Eric Gill

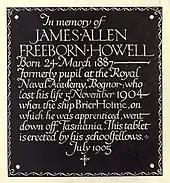
Rubbing of a memorial bronze created by Eric and Max Gill in 1905

During 1903, Gill gave up training in architecture to become a calligrapher, letter-cutter and monumental mason. After making a copy of a small stone tablet from Westminster Abbey, Gill's first public inscription was for a stone memorial tablet, to a Percy Joseph Hiscock, in Chichester Cathedral. Through a contact at the Central School, Gill was employed to cut the inscription for a tombstone at Brookwood Cemetery in Surrey. Other work quickly followed, including an inscription for Holy Trinity, Sloane Street, plus commissions from architects and private individuals, including Count Kessler. Kessler, on Johnston's recommendation, employed Gill to design chapter headings and title pages for the Insel Verlag publishing house. W.H. Smith & Son employed Gill to paint the lettering on the fascias of several of their bookshops including, in 1903, their Paris store. For a time, Gill combined this work with his job at Caröe's but eventually the scale and frequency of these commissions required him to leave the company. After Gill died, his brother, Evan, compiled an inventory of 762 inscriptions known to have been carved by him.